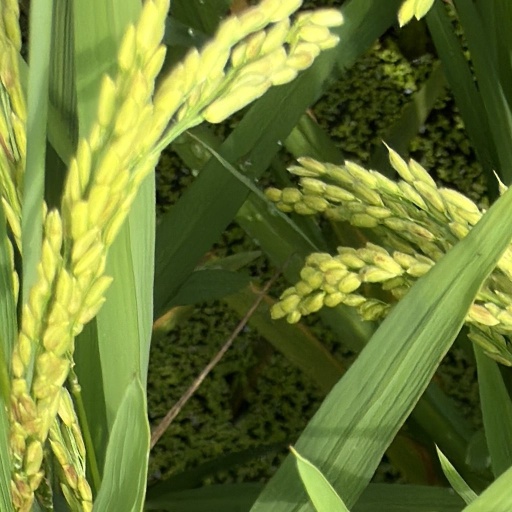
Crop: rice